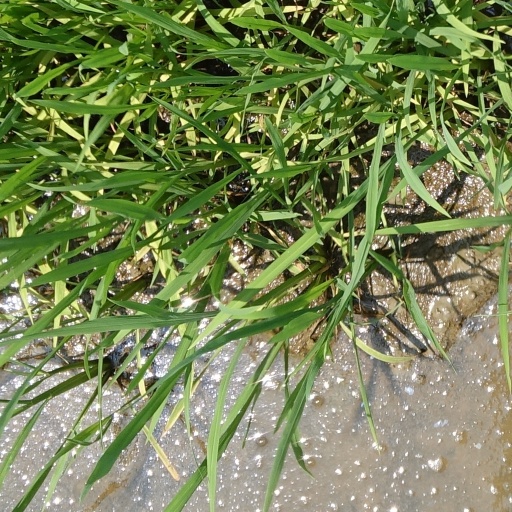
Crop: rice